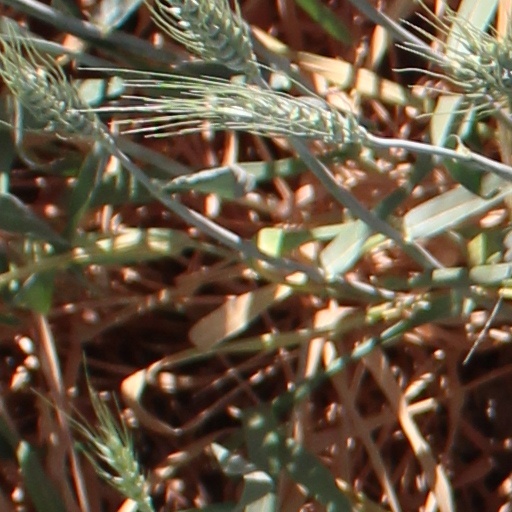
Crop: wheat